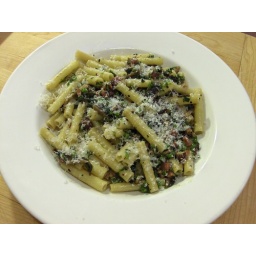
Pasta ziti with thick bacon, spinach stems, green garlic, mushrooms, shallots in white bowl w grated cheese